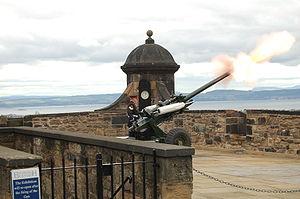
L’équipement de la British Army regroupe les armes légères, les chars d'assaut, les avions, bateaux, l'artillerie et les véhicules de transport utilisés par l'armée de terre britannique.
Le château d’Édimbourg est une ancienne forteresse sur un rocher d’origine volcanique dans le centre de la ville d’Édimbourg. Il a été utilisé dans un but militaire depuis près de 300 ans et n’a été transféré à un usage civil que récemment. Il se trouve au sommet de la rue High Street, aussi appelée le Royal Mile. Le Palais de Holyrood s’étend au bas.